Ono no Michikaze

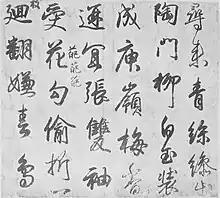
Draft for an inscription on byōbu detail

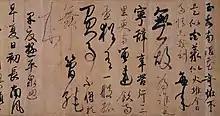
Gyokusen-jo Opening

Michikaze took the first step in Japanizing the art of calligraphy, imported from China around the 5th century. Strongly influenced by the style of the "Two Wangs" (Wang Xizhi and Wang Xianzhi) of the Eastern Jin, Michikaze's running script brushwork combines the softer feel of the Jin while retaining the robustness of the Tang, though the variation of stroke thickness within single characters is less dynamic as classical brush techniques are not strictly adhered to. These modifications set the foundation of Japanese-style calligraphy ("Wayō" 和様, as opposed to Chinese-style calligraphy or "Karayō" 唐様), which was later refined by other two masters, Fujiwara no Sukemasa and Fujiwara no Yukinari. "Wayō" was accredited and practiced, as a pure Japanese art form, until the mid-19th century.